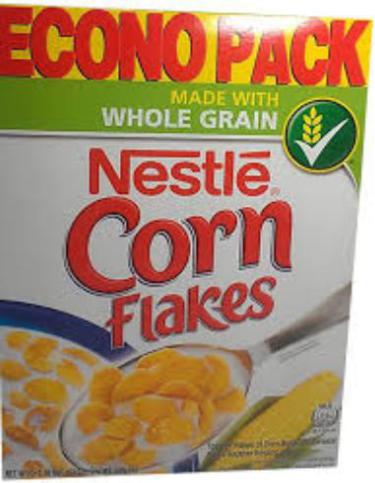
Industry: Food